Wasps Studios

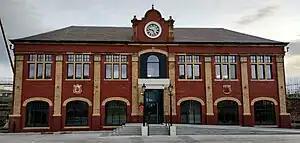
Granton Station, Edinburgh

Originally built in 1873 as Glasgow's fish market, the Briggait was re-opened by Wasps in 2010 after a £6.5 million renovation to provide affordable studio space to over 150 artists. In summer 2024, Wasps completed a £4 million expansion into Clydeside Market Hall to include 1,200 sq. m of market, event, and exhibition space.